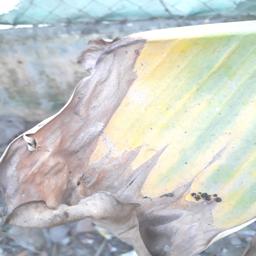
Label: POTASSIUM DEFICIENCY